Baddies season 2

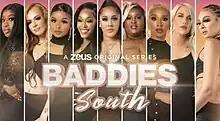
Cover used by Zeus(Left to right) Moore, McLaurin, Malone, Griffin, Nunn, Martin, Lanier, Walker and Ryan

The second season of "Baddies", officially titled Baddies South, aired on the Zeus Network from June 12, 2022, to October 9, 2022, and is filmed in the Southern region of the United States.